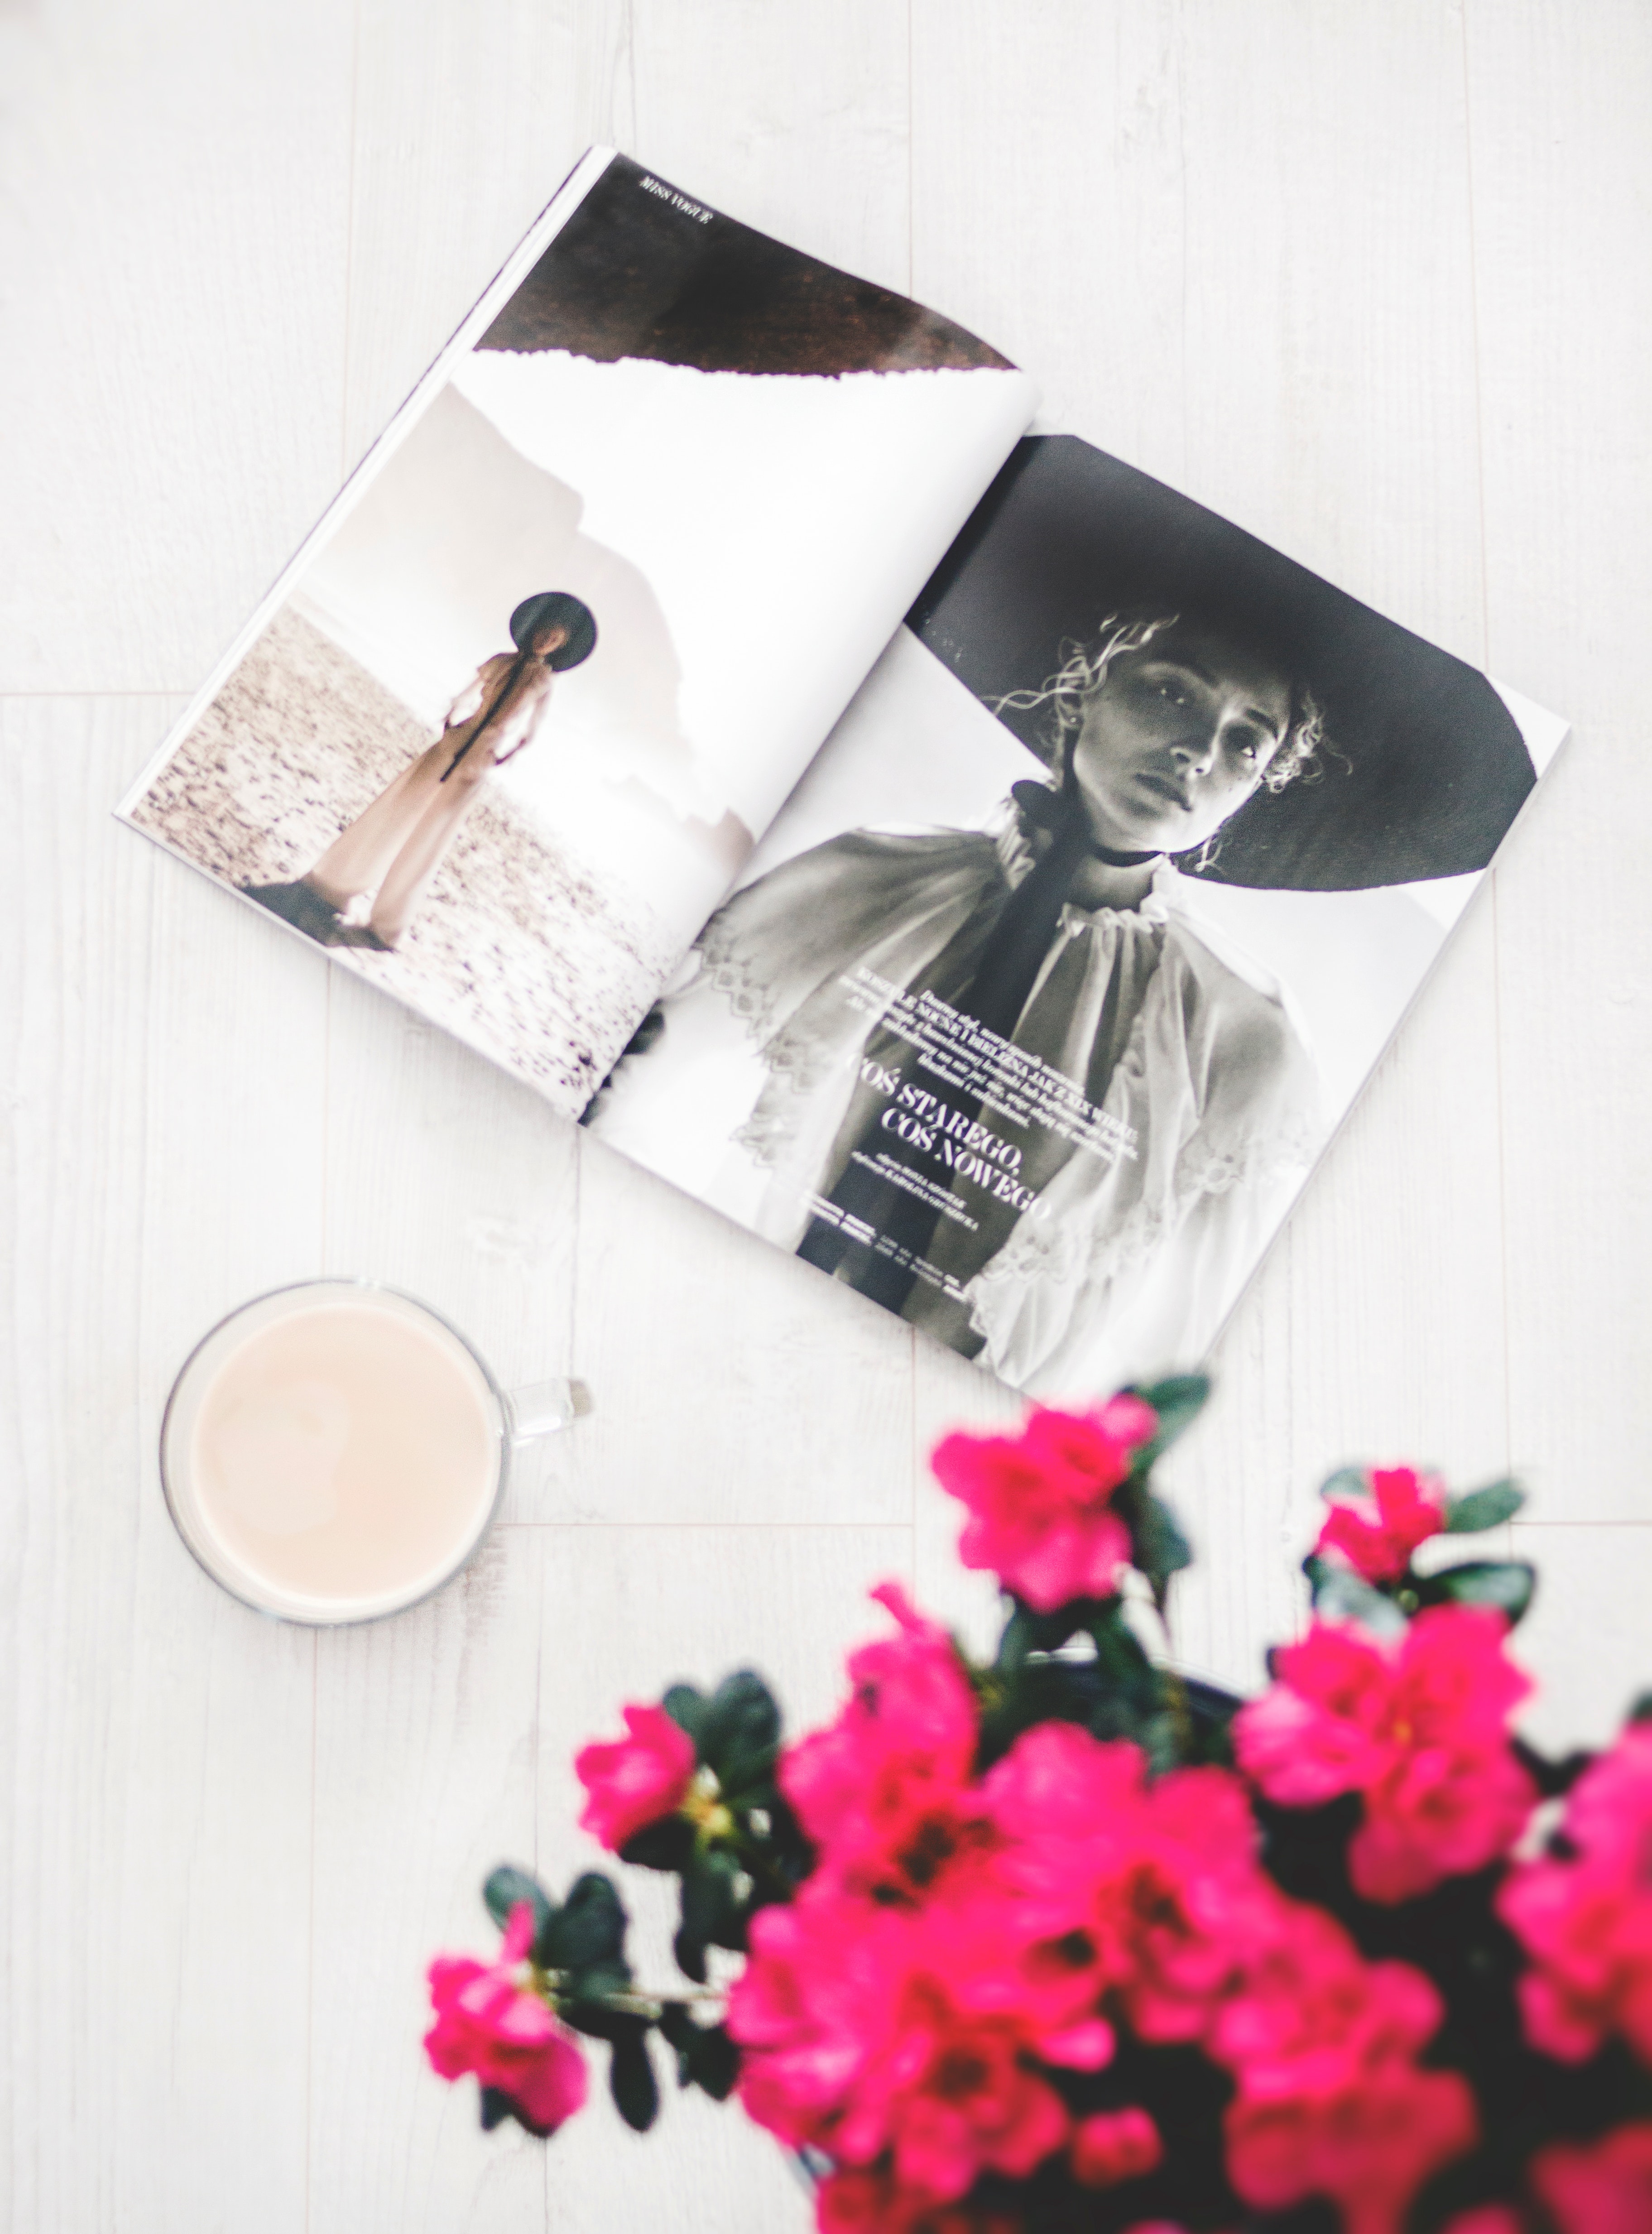
pink, beauty, flower, Material property, plant, petal, magenta, still life photography, graphic design